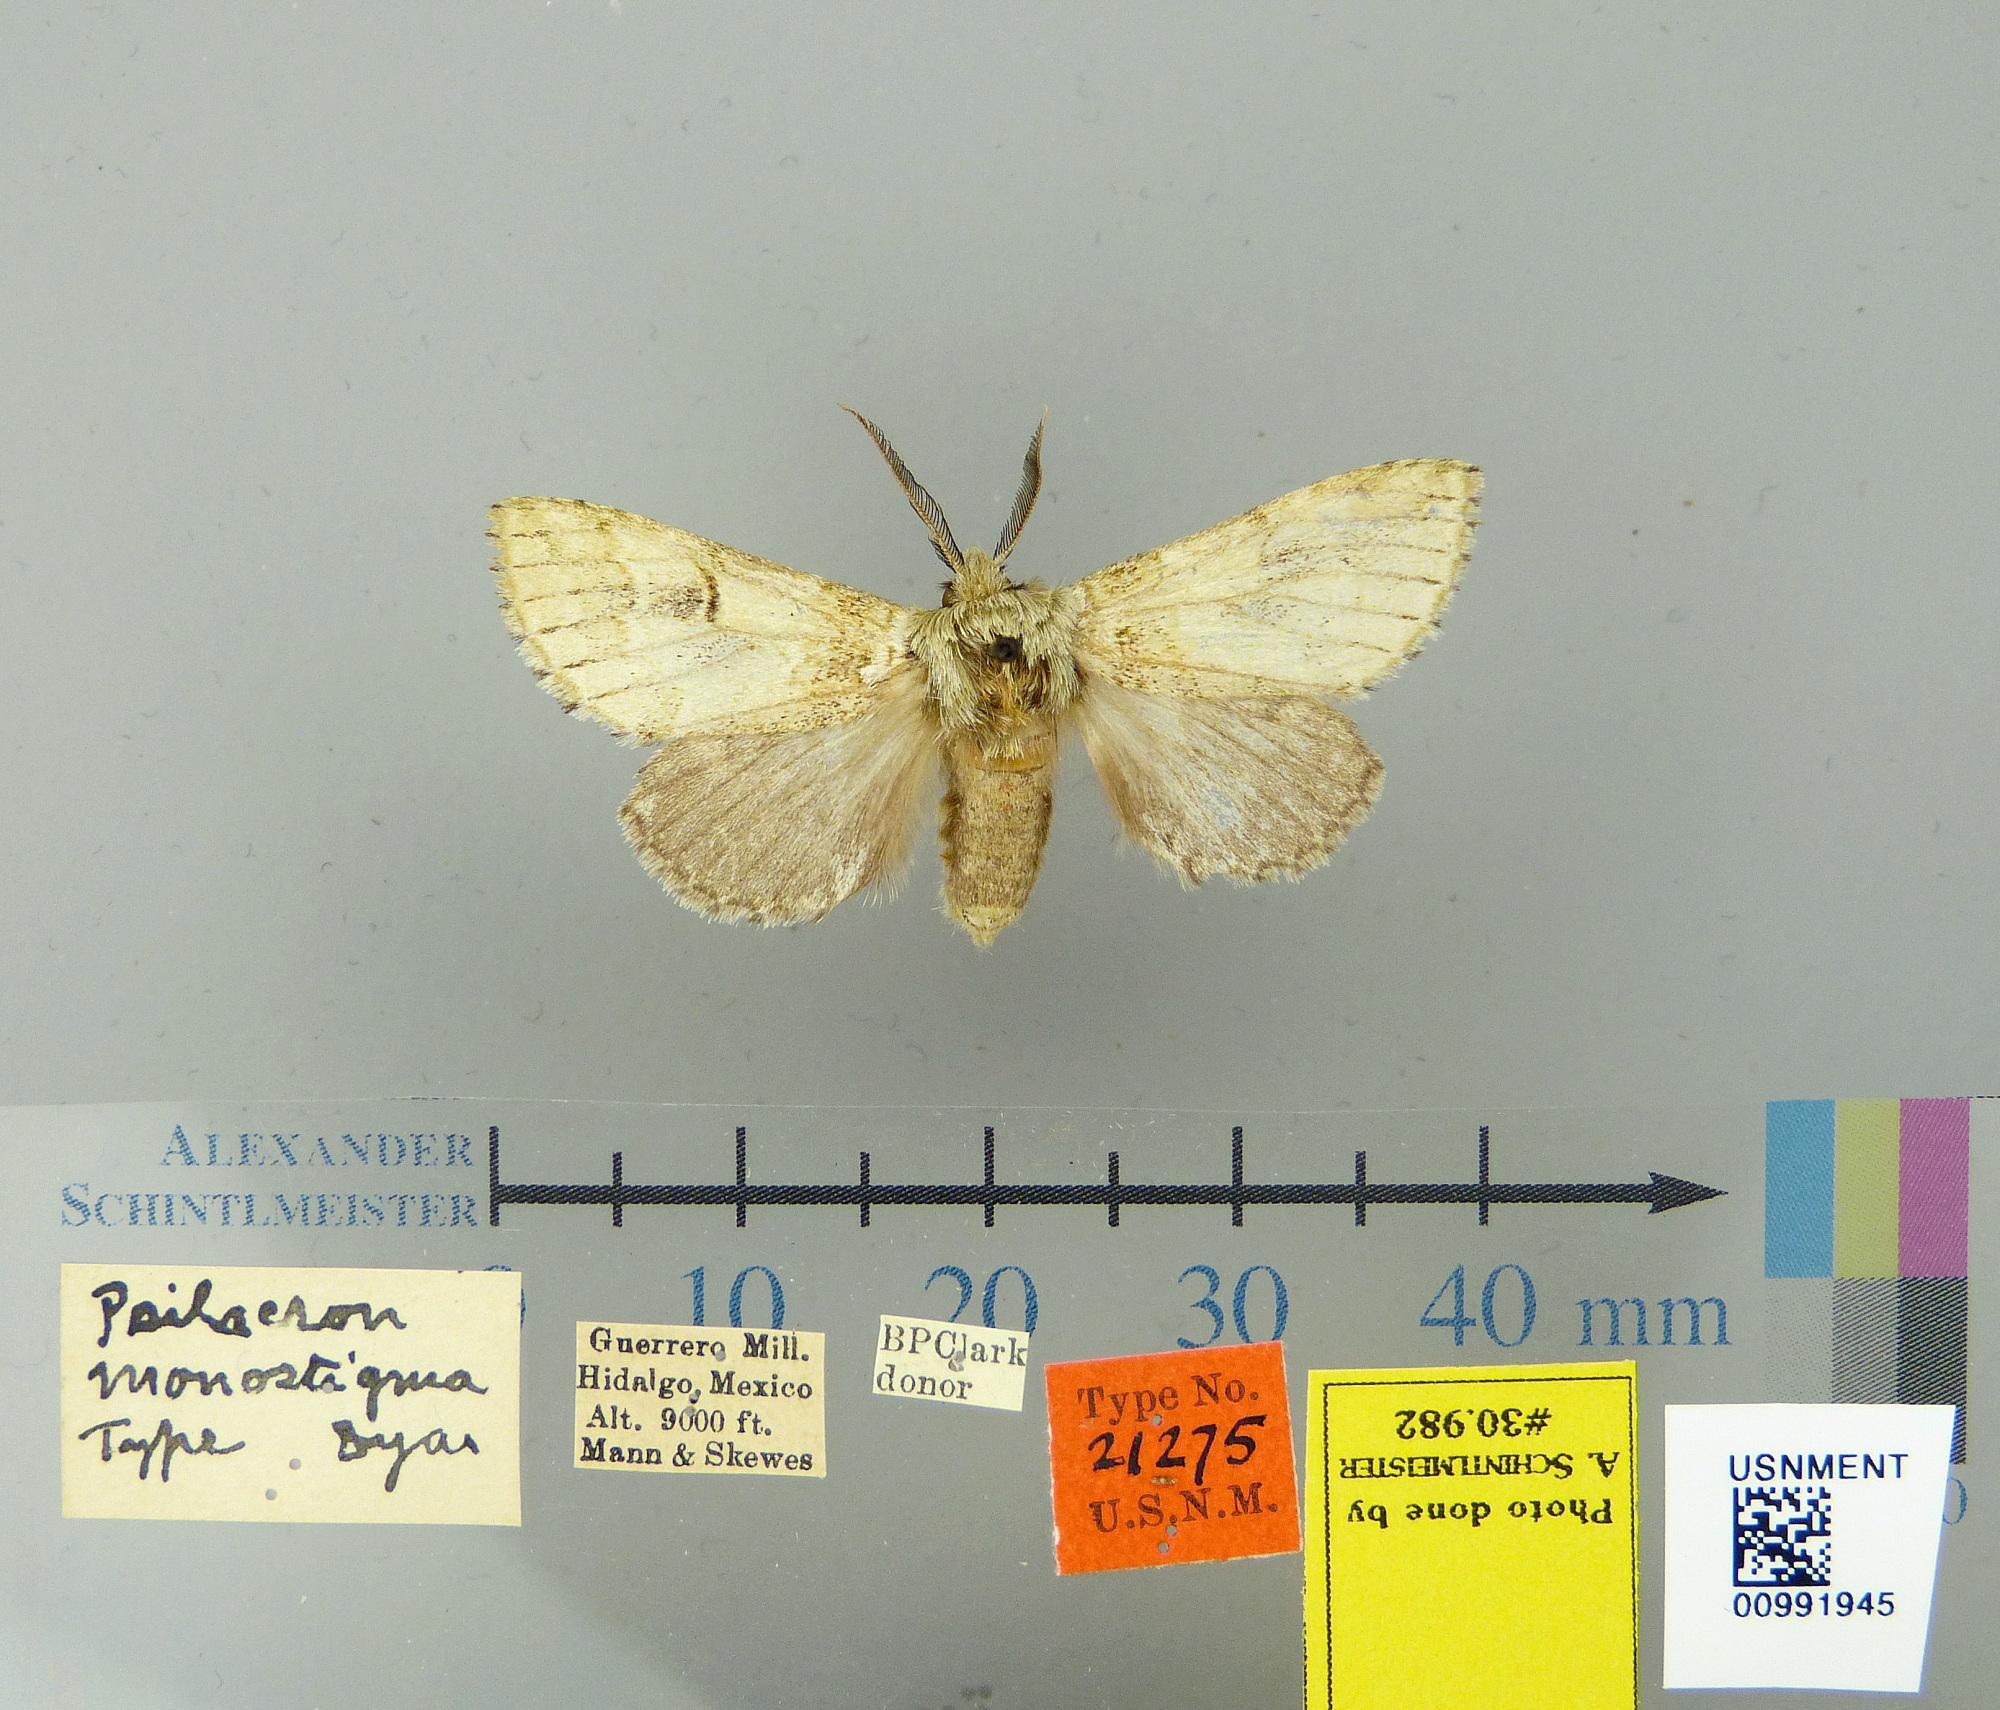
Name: Psilacron monostigma
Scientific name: Psilacron monostigma Dyar, 1919
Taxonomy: Animalia, Arthropoda, Insecta, Lepidoptera, Notodontidae
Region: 2743
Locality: Guerrero Mill, Hidalgo, Hidalgo, Mexico